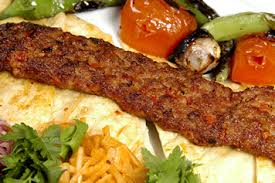
Yemek: kebap